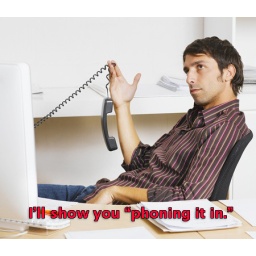
Business man holding phone receiver by cord, sitting in office